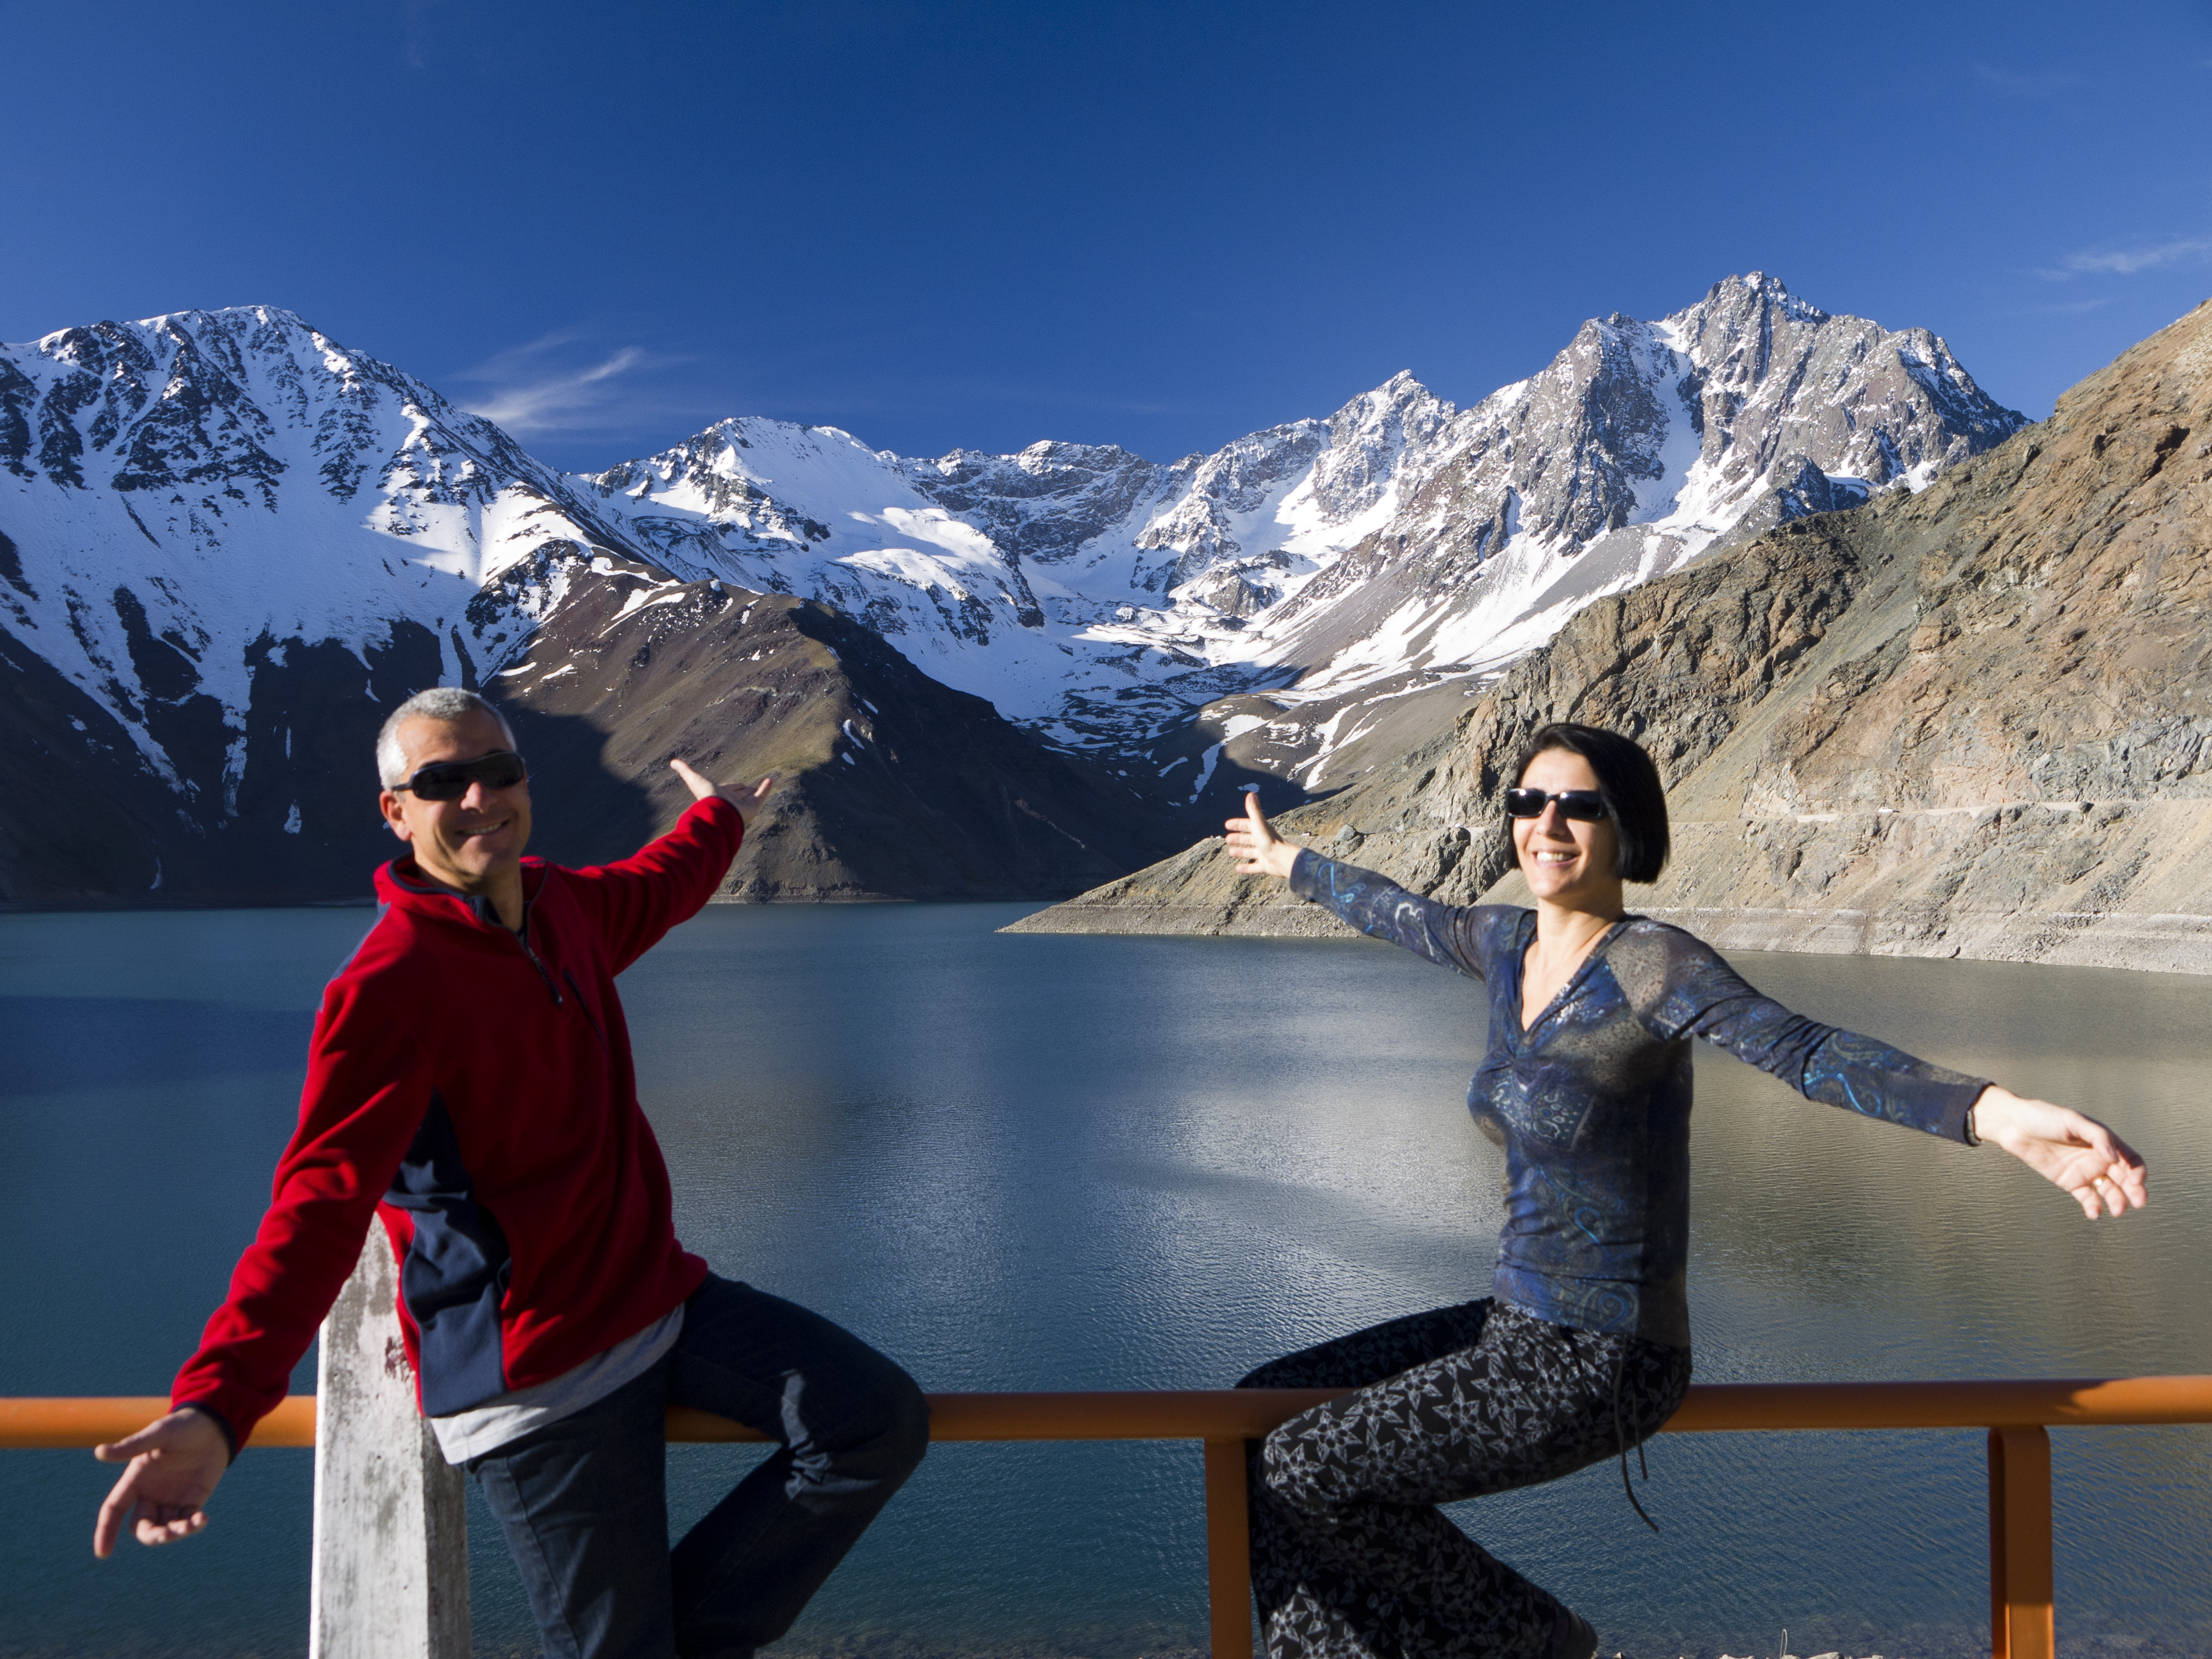
mountain, winter, mountain range, nikon, extreme sport, leisure, santiago, d300, embalseelyeso, cile